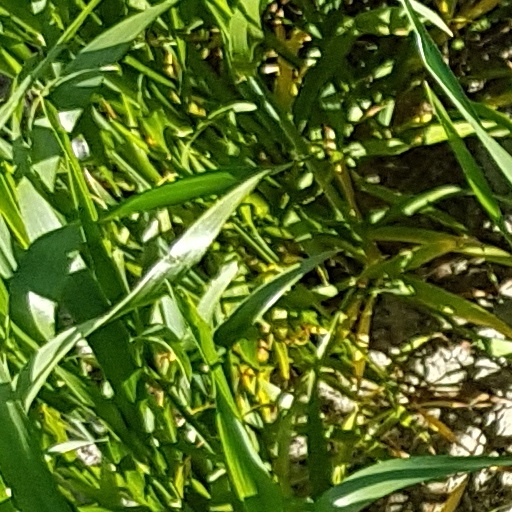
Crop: wheat